Eurovision Young Musicians 2006

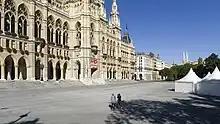
Rathausplatz, Vienna was the host location of the Eurovision Young Musicians 2006 final.

Rathausplatz, a square outside the Wiener Rathaus city hall of Vienna, was the host location for the 2006 edition of the Eurovision Young Musicians final. The Konzerthaus, a concert hall in Vienna, Austria, hosted the semi-final round. The Konzerthaus previously hosted the contest in 1998.